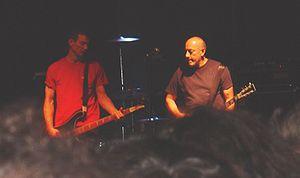
Santiago Durango, né en 1957, est un guitariste américain connu pour sa participation au groupes de rock Naked Raygun et Big Black dans les années 1980.